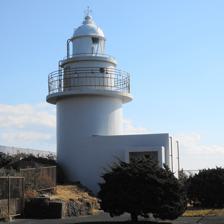
Building: Irōzaki Lighthouse
Country: Unknown
Year built: 1871
Lighthouse Irōzaki Lighthouse Irō Saki 石廊埼灯台 Irōzaki Lighthouse Location Minamiizu , Shizuoka Prefecture , Japan Coordinates 34°36′10.1″N 138°50′42.2″E / 34.602806°N 138.845056°E / 34.602806; 138.845056 Tower Constructed 1871 (first) Foundation concrete base Construction concrete tower Height 11.38 metres (37.3 ft) Shape cylindrical tower with balcony and lantern Markings white tower and lantern Light First lit 1933 (current) Focal height 59.54 metres (195.3 ft) Lens LB-H40 Intensity 60,000 candela (white) 67,000 candela (red) Range 38 kilometers Characteristic Al Fl W R 16s. Japan no. JCG-2448 Irōzaki Light ( 石廊埼灯台 , Irōzaki tōdai ) is a lighthouse located on a hill at the outermost extremity of Cape Irōzaki south of the town of Minamiizu , Shizuoka Prefecture , Japan on the southernmost extremity of Izu Peninsula . It is located within the borders of the Fuji-Hakone-Izu National Park . History Although not one of the eight lighthouses stipulated specifically by the provisions of the Anglo-Japanese Treaty of Amity and Commerce of 1858, the Irōzaki Lighthouse was one of the earliest of the 26 lighthouses to be built in Meiji period Japan by British engineer Richard Henry Brunton , and was the tenth western style lighthouse to be completed in Japan. Its construction was given priority by the Meiji government due to the frequency of marine accidents off the Izu Peninsula. The original structure as designed by Brunton was octagonal, and was constructed of wood. Work began in July 1871. The Irōzaki lighthouse was completed on October 5, 1871. This structure was destroyed during a wind storm on November 14, 1932, and was replaced with the current reinforced concrete structure on March 31, 1933. Its lens was upgraded and structure repaired in 1993. The Irōzaki Lighthouse is listed as one of the “50 Lighthouses of Japan” by the Japan Lighthouse Association. It is operated by the Japan Coast Guard . See also Japan portal Engineering portal List of lighthouses in Japan Notes